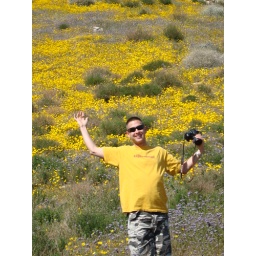
Karl in a field of yellow